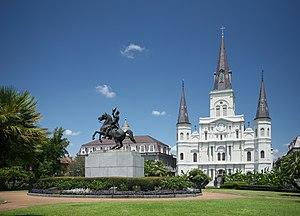
La cathédrale Saint-Louis, connue également sous le nom de « basilique Saint-Louis-Roi-de-France », est une cathédrale-basilique catholique située au centre du quartier français de La Nouvelle-Orléans en Louisiane.